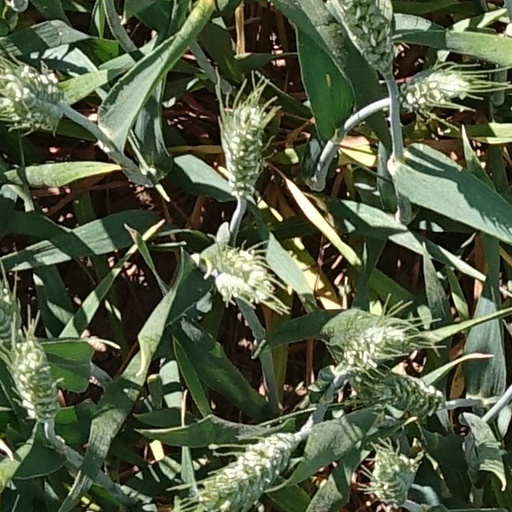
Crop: wheat